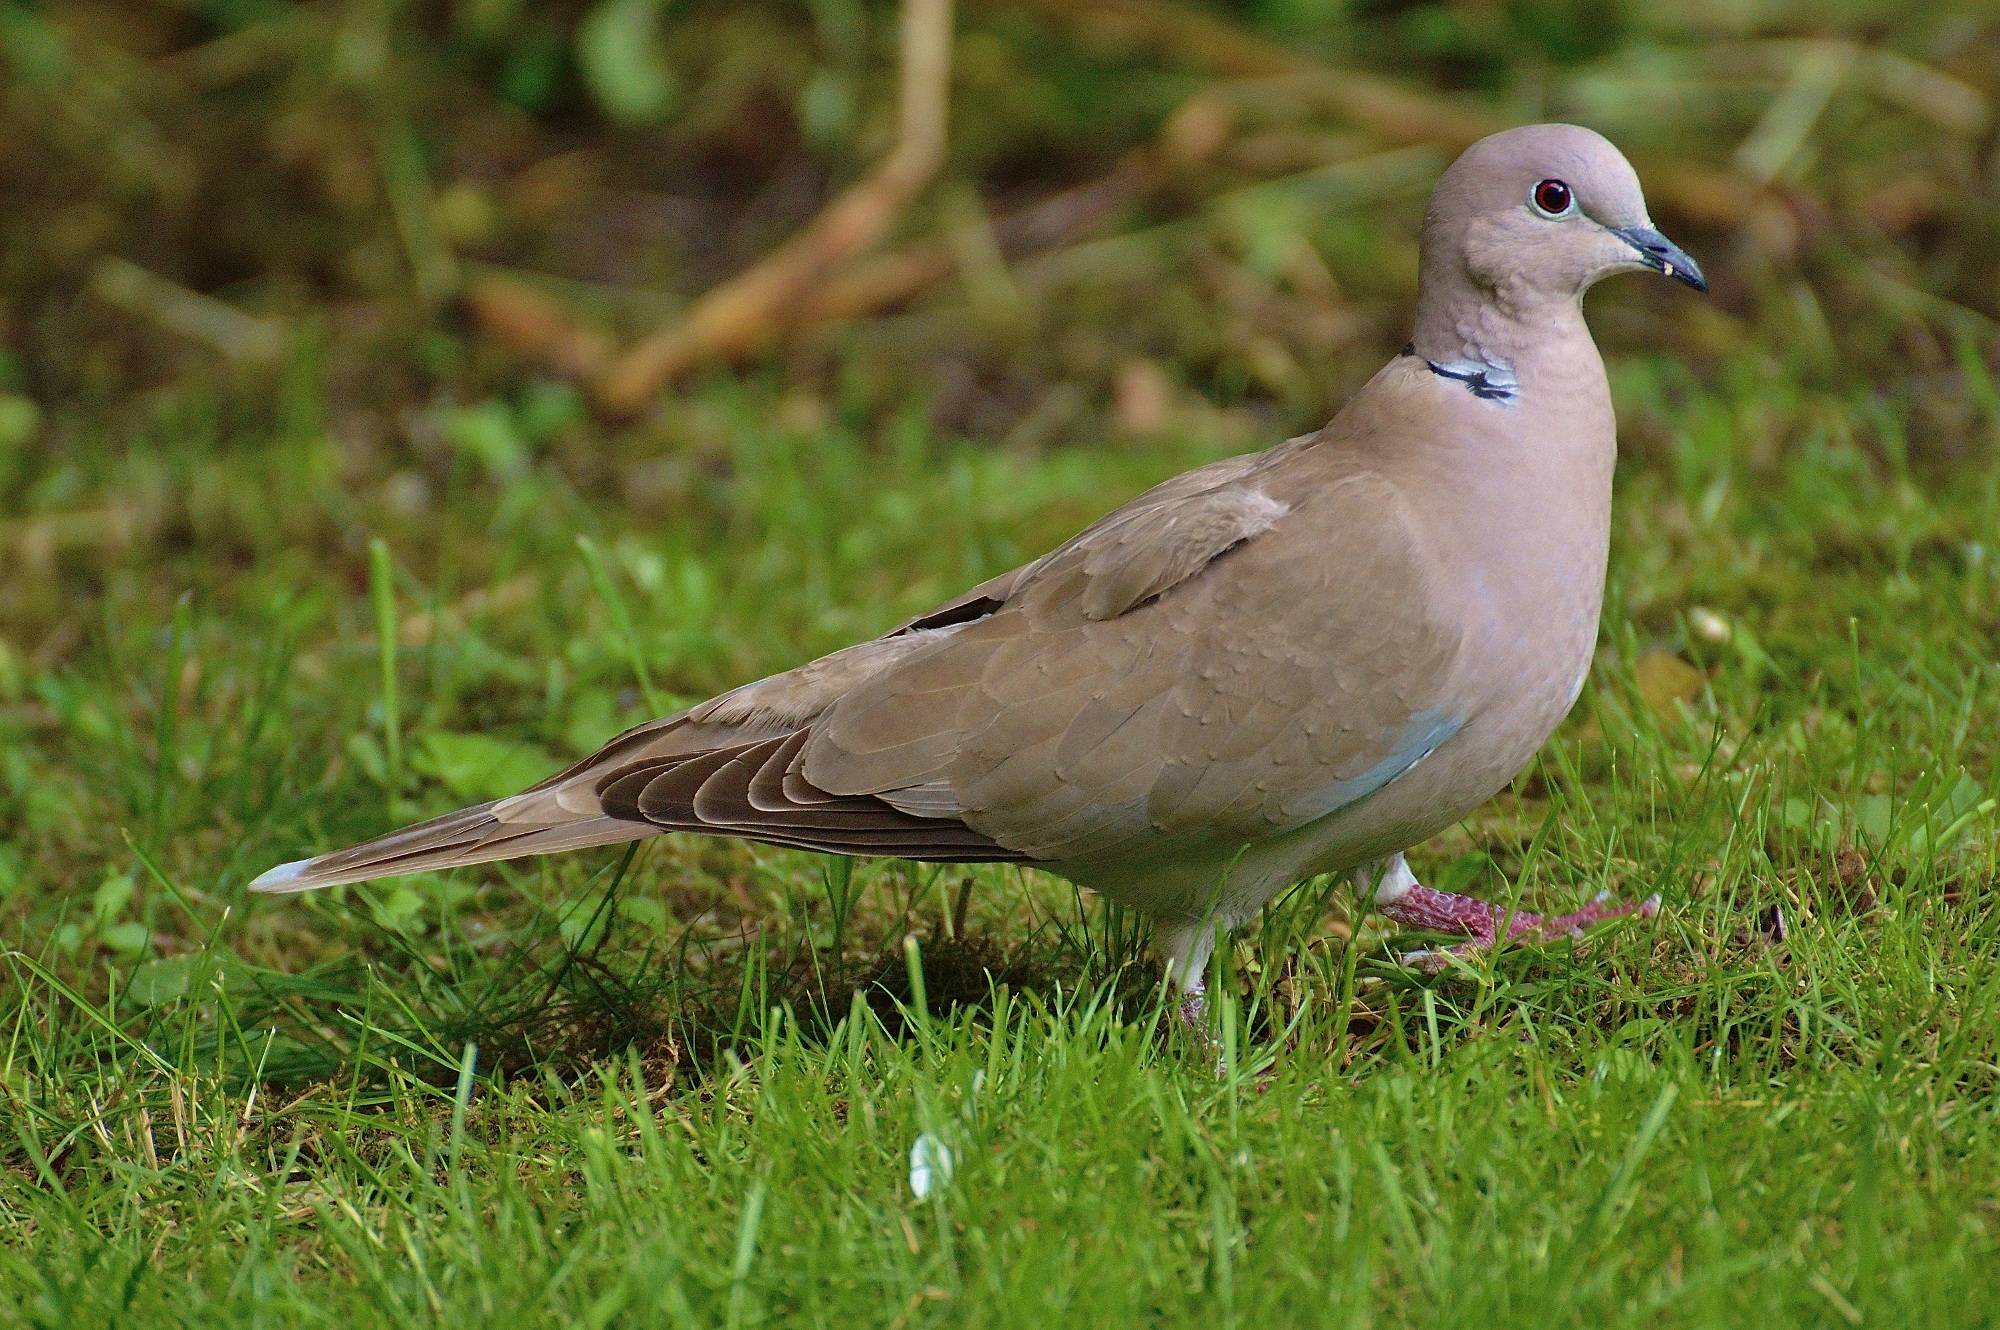
nature, grass, bird, wing, animal, seabird, fly, wildlife, beak, feather, fauna, dove, vertebrate, animal world, collared, perching bird, pigeons and doves, stock dove